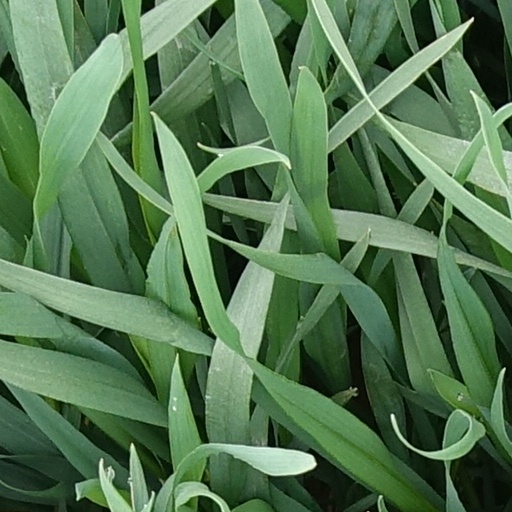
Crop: wheat